Answer in natural language. Is black modern dresser with metallic handles (marked A) in front of dark brown colour bed (marked B)? Choose between the following options: yes or no
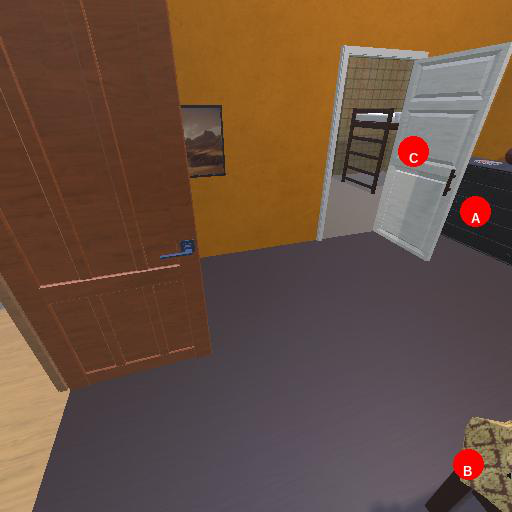
<answer>no</answer>